National Tsunami Warning Center

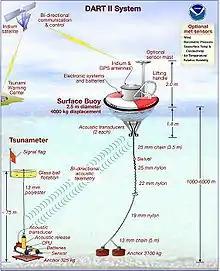
A diagram of the DART II system

In 1995, NOAA began developing the Deep-ocean Assessment and Reporting of Tsunamis (DART) system. By 2001, an array of six stations had been deployed in the Pacific Ocean.